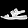
Label: Sandal